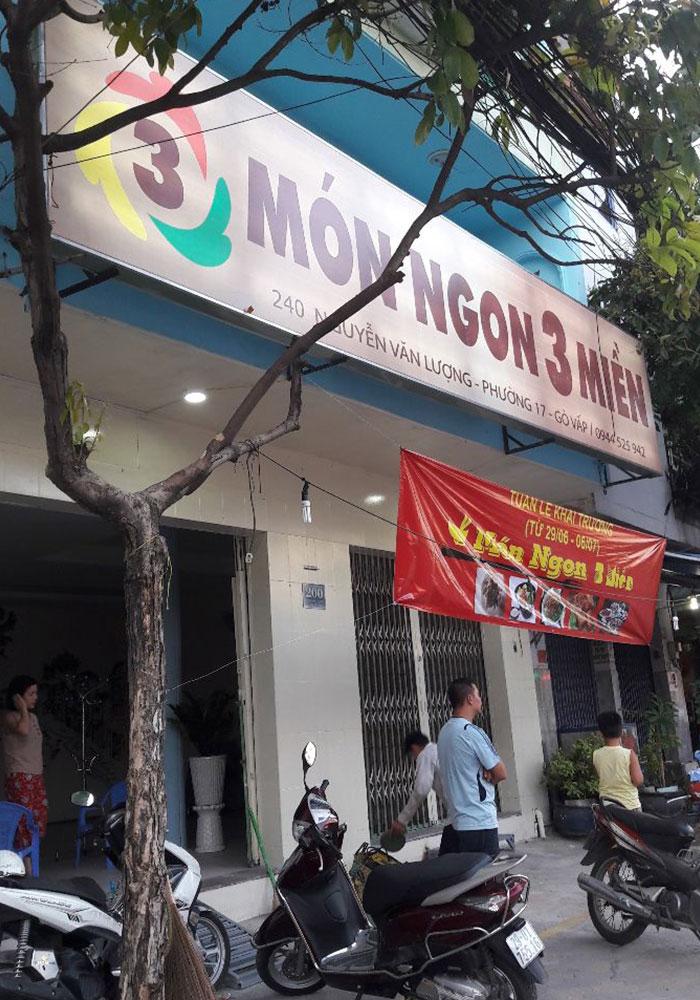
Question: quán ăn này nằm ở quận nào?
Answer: quận gò vấp